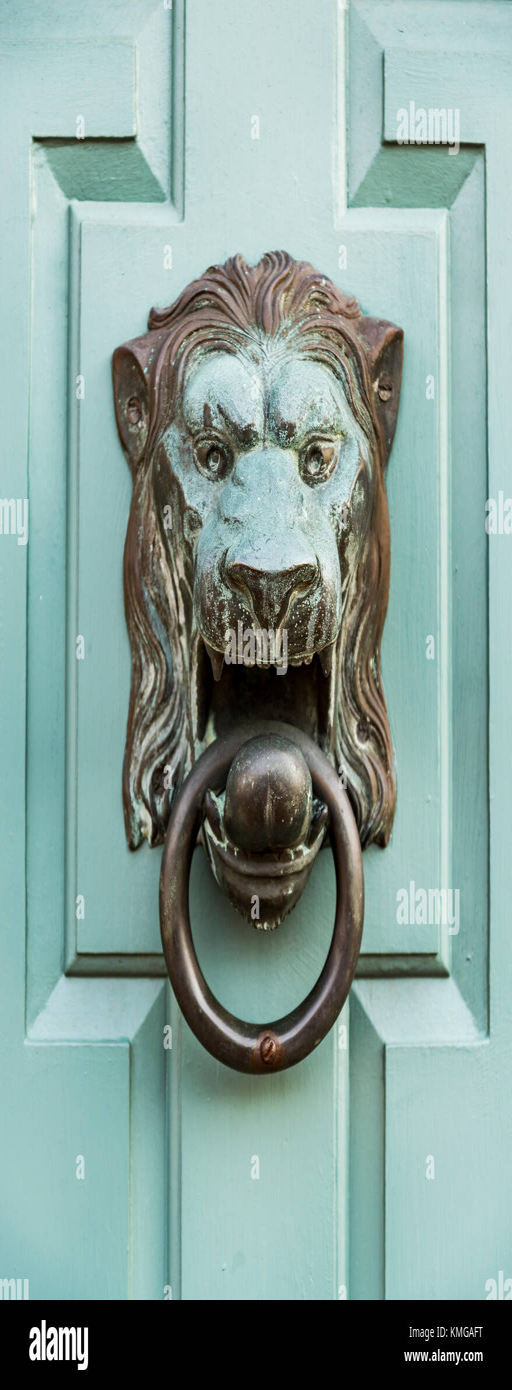
detail of industry of a house